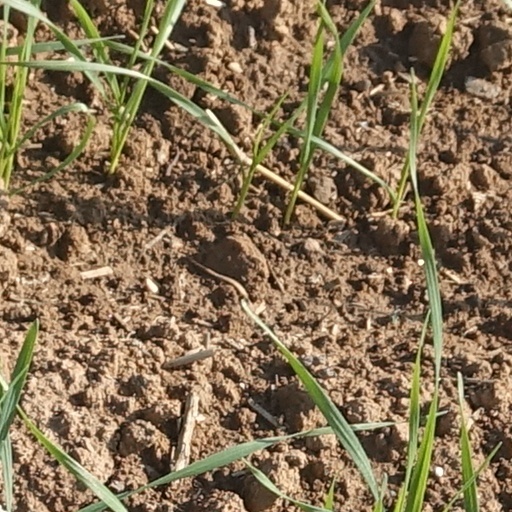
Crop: wheat